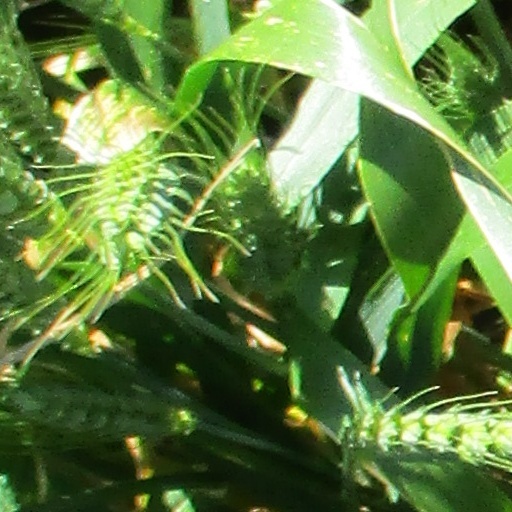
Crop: wheat